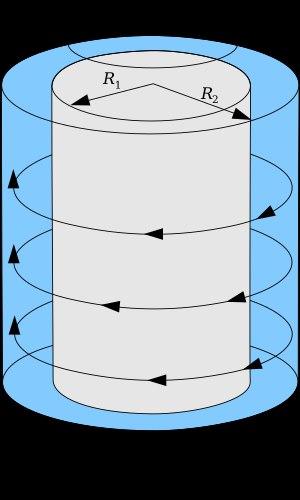
En Mécanique des fluides, l’Instabilité de Taylor-Couette est l'apparition de tourbillons dans l'écoulement d'un fluide entre deux cylindres concentriques ne tournant pas à la même vitesse angulaire. Elle consiste en la déstabilisation de l'écoulement de Couette circulaire en une série de rouleaux de Taylor quand la vitesse angulaire dépasse un certain seuil. Elle a été initialement étudiée par Sir Geoffrey Ingram Taylor dans un papier de 1923, d'où son nom.